Amerigo Bartoli Natinguerra

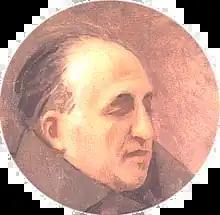
Amerigo Bartoli Natinguerra (1934)

Amerigo Bartoli Natinguerra (1890, in Terni – 1971, in Rome) was an Italian painter, caricaturist, and writer. He mainly painted vedute and landscapes, using both oil and water color in subdued earthy tones. He also painted still lifes and portraits.